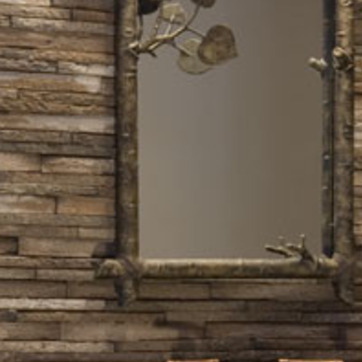
Material: mirror